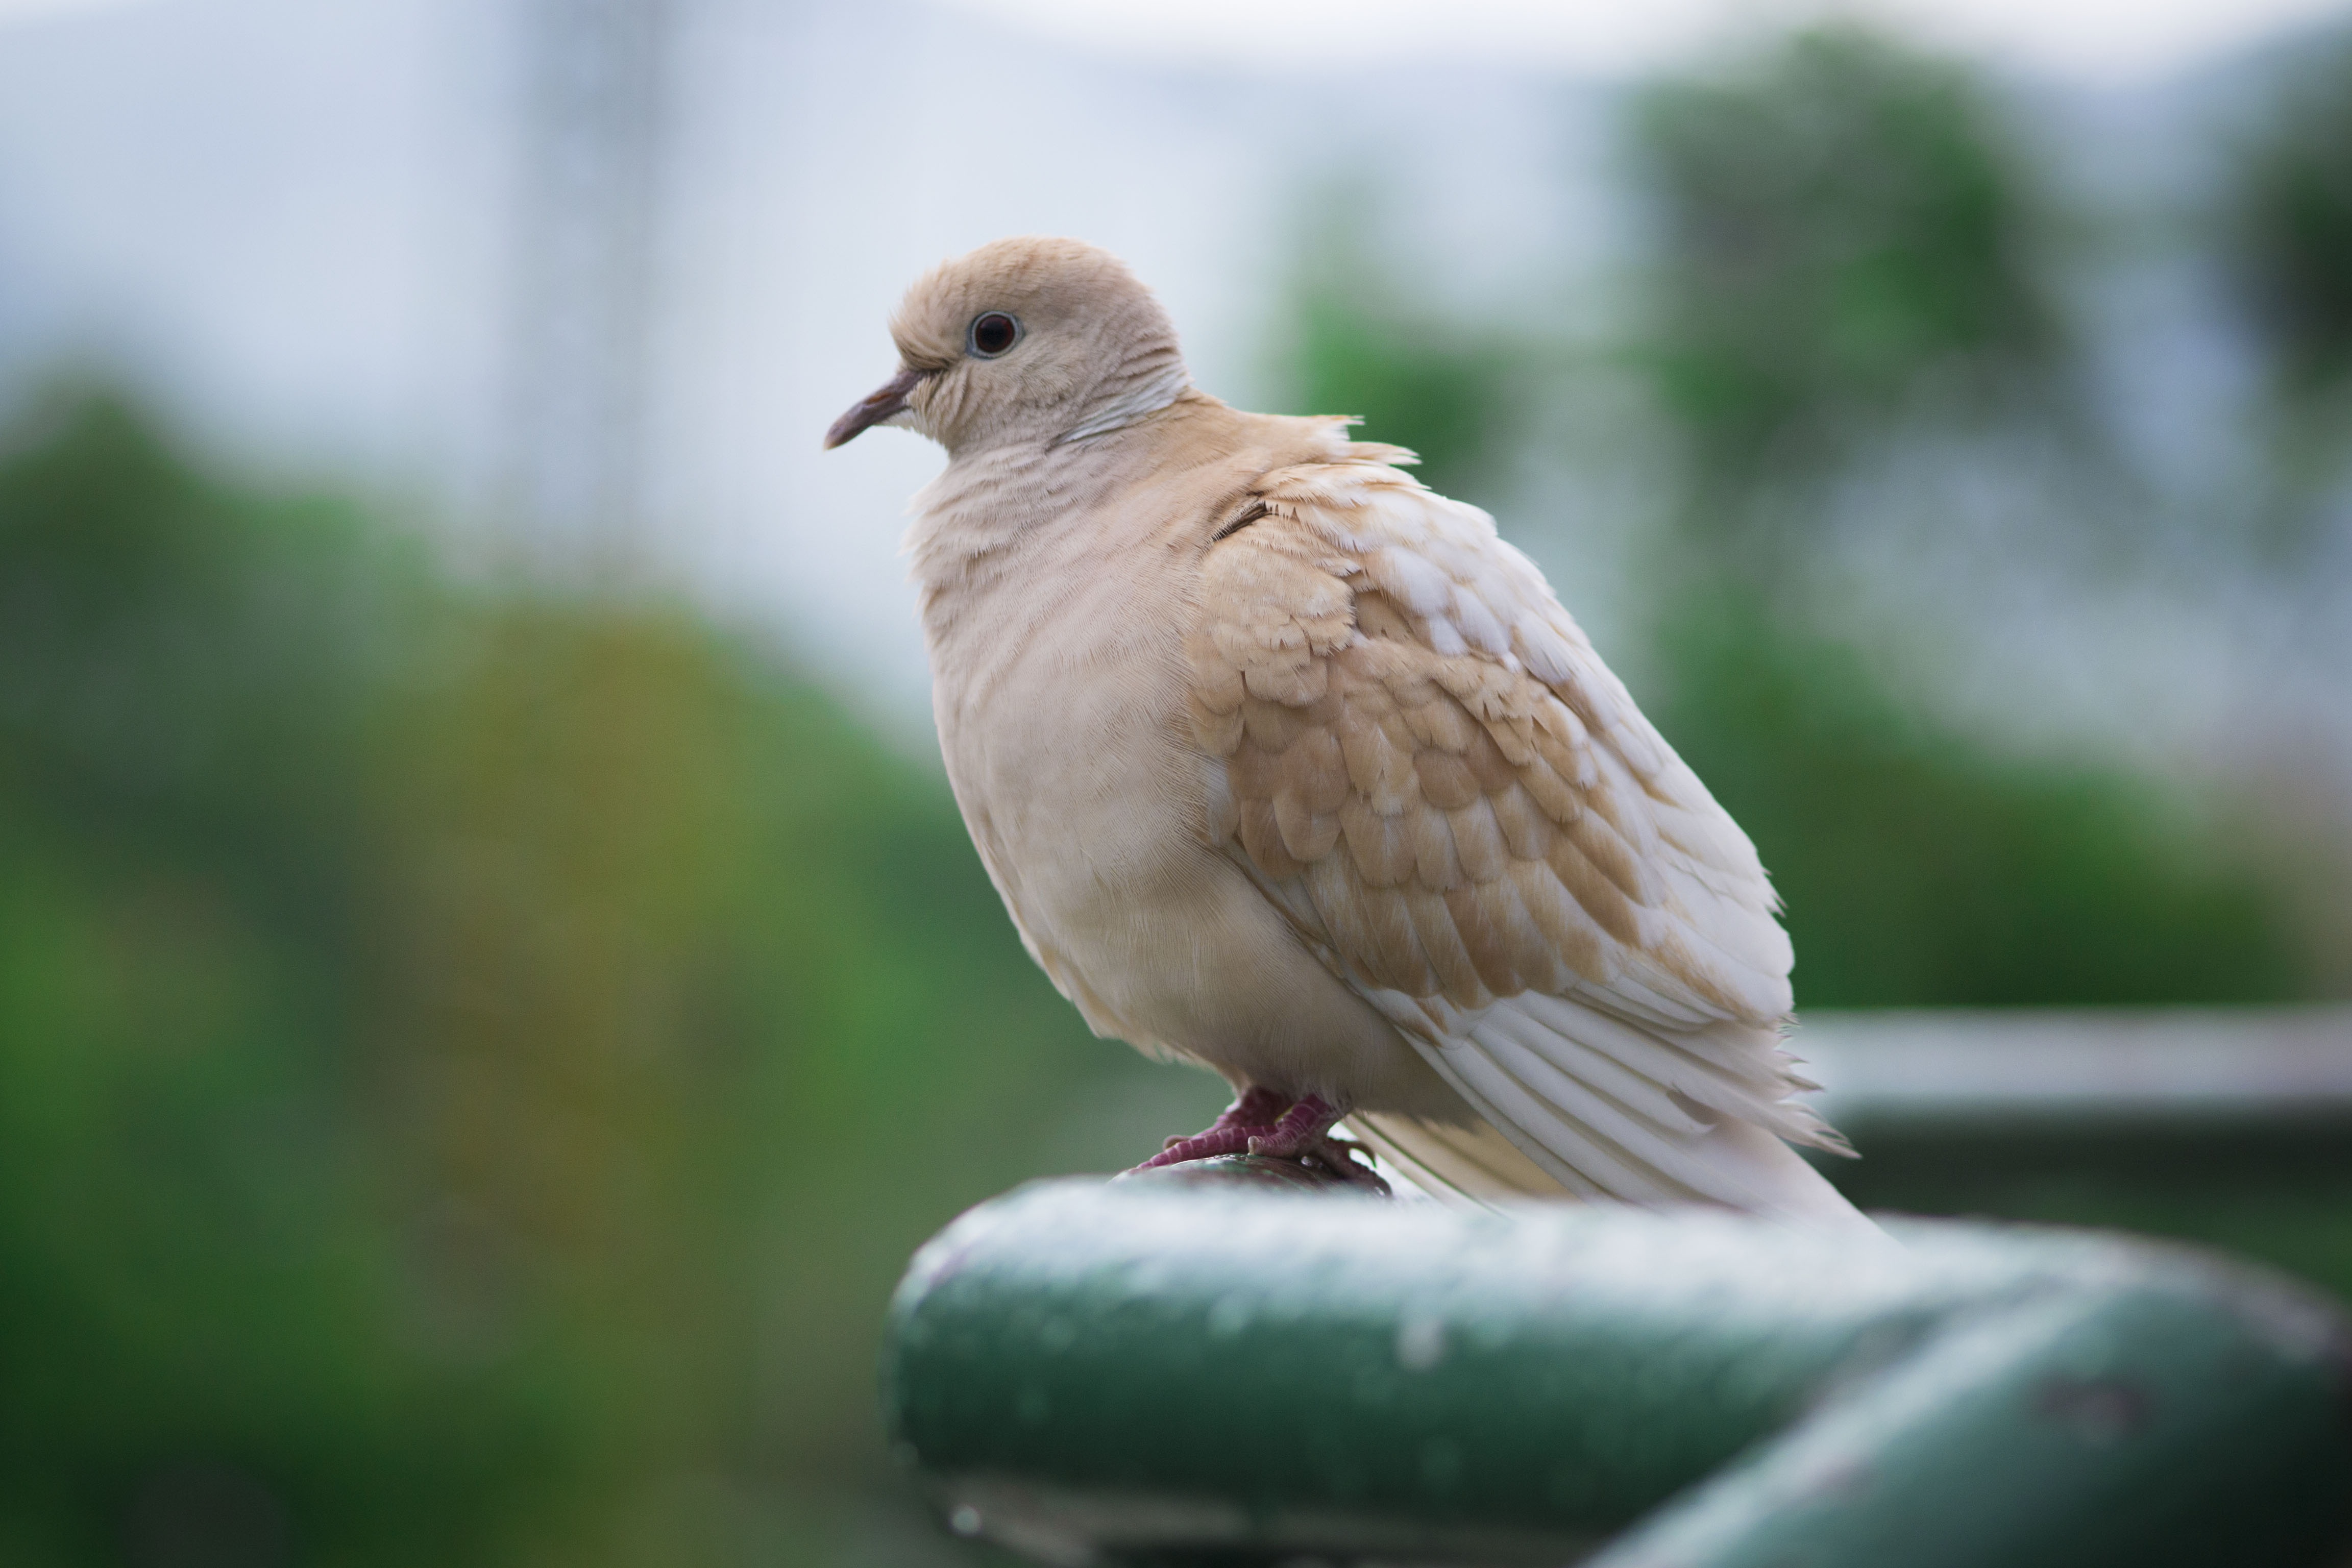
nature, bird, wing, white, animal, cute, flying, fly, wildlife, beak, hawk, feather, fauna, close up, pigeon, dove, vertebrate, sparrow, falcon, perching bird, pigeons and doves